House Calls: The Big Brother Talk Show

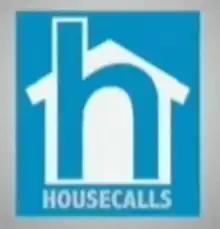
"House Calls" logo

House Calls: The Big Brother Talk Show (also known as House Calls) is a spin-off of the American reality television series "Big Brother". The program is a live Internet talk show hosted by Gretchen Massey and focuses on events in the "Big Brother" house as well as taking phone calls from viewers. The show started in 2004 during "Big Brother 5" with Marcellas Reynolds as host/co-host and became quite popular. "House Calls" aired during the fifth through tenth seasons of "Big Brother".